Wash rack

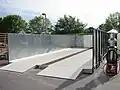
This wash rack was installed in West Palm Beach, Florida as a part of the city's Sustainability Action Plan in 2007 in order to provide a compliant wash area where they could clean their vehicles.

The term "wash rack" is also used to describe pads for washing horses. Wash racks for vehicle washing may be called closed-loop washing systems, heavy duty wash systems and degreasing pads.